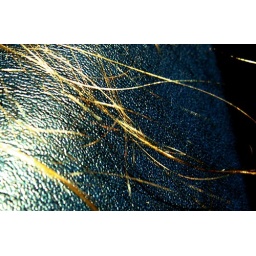
my wife's hair against vinyl car seat